Proof (2004 TV series)

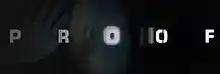
Title card

Proof is an Irish television series, co-produced by Subotica for broadcast on RTÉ; it was first broadcast on 5 January 2004. Starring Finbar Lynch and Orla Brady as investigative journalists Terry Corcoran and Maureen Boland, Proof lasted for two series, with a second series, subtitled "Prescription for Murder", airing in April 2005. The series was a co-production with TV2 of Denmark, and as such, both series were broadcast in the region in 2006. Likewise, both series aired on PBS in the United States and were released on DVD in January and April 2007. In 2009, both series were broadcast by Scottish broadcaster STV.